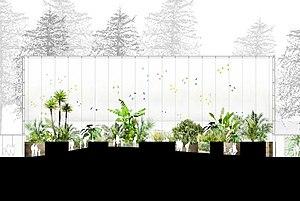
© Espace pour la vie
L'Espace pour la vie est un complexe muséal situé dans le quartier olympique de Montréal au Québec, Canada. Il regroupe les quatre musées en sciences naturelles : le Biodôme, l'Insectarium, le Jardin botanique et le Planétarium. L’Espace pour la vie est le plus important complexe muséal en sciences naturelles du Canada et a pour ambition de devenir “la première place mondiale dédiée à l’humain et à la nature”.